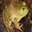
Label: frog